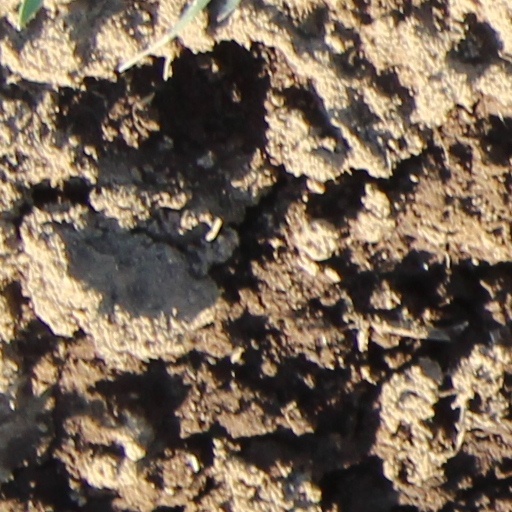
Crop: wheat